Mount Greylock

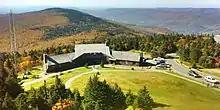
Bascom Lodge and Saddle Ball Mountain looking southwest from the War Memorial Tower

Bascom Lodge was built between 1932 and 1938 using native materials of Greylock schist and red spruce and characterized by the rustic design of period park structures. The Greylock Commission sought a more substantial shelter to replace an earlier summit house (built c.1902; destroyed by fire in 1929). The initial west wing was constructed in 1932 by Jules Emil Deloye Jr. The main-central and east wings were completed later 1935–38 by the Civilian Conservation Corps, supervised by Deloye. The lodge was named in honor of John Bascom, a Greylock Reservation Commissioner and local professor (d. 1911).